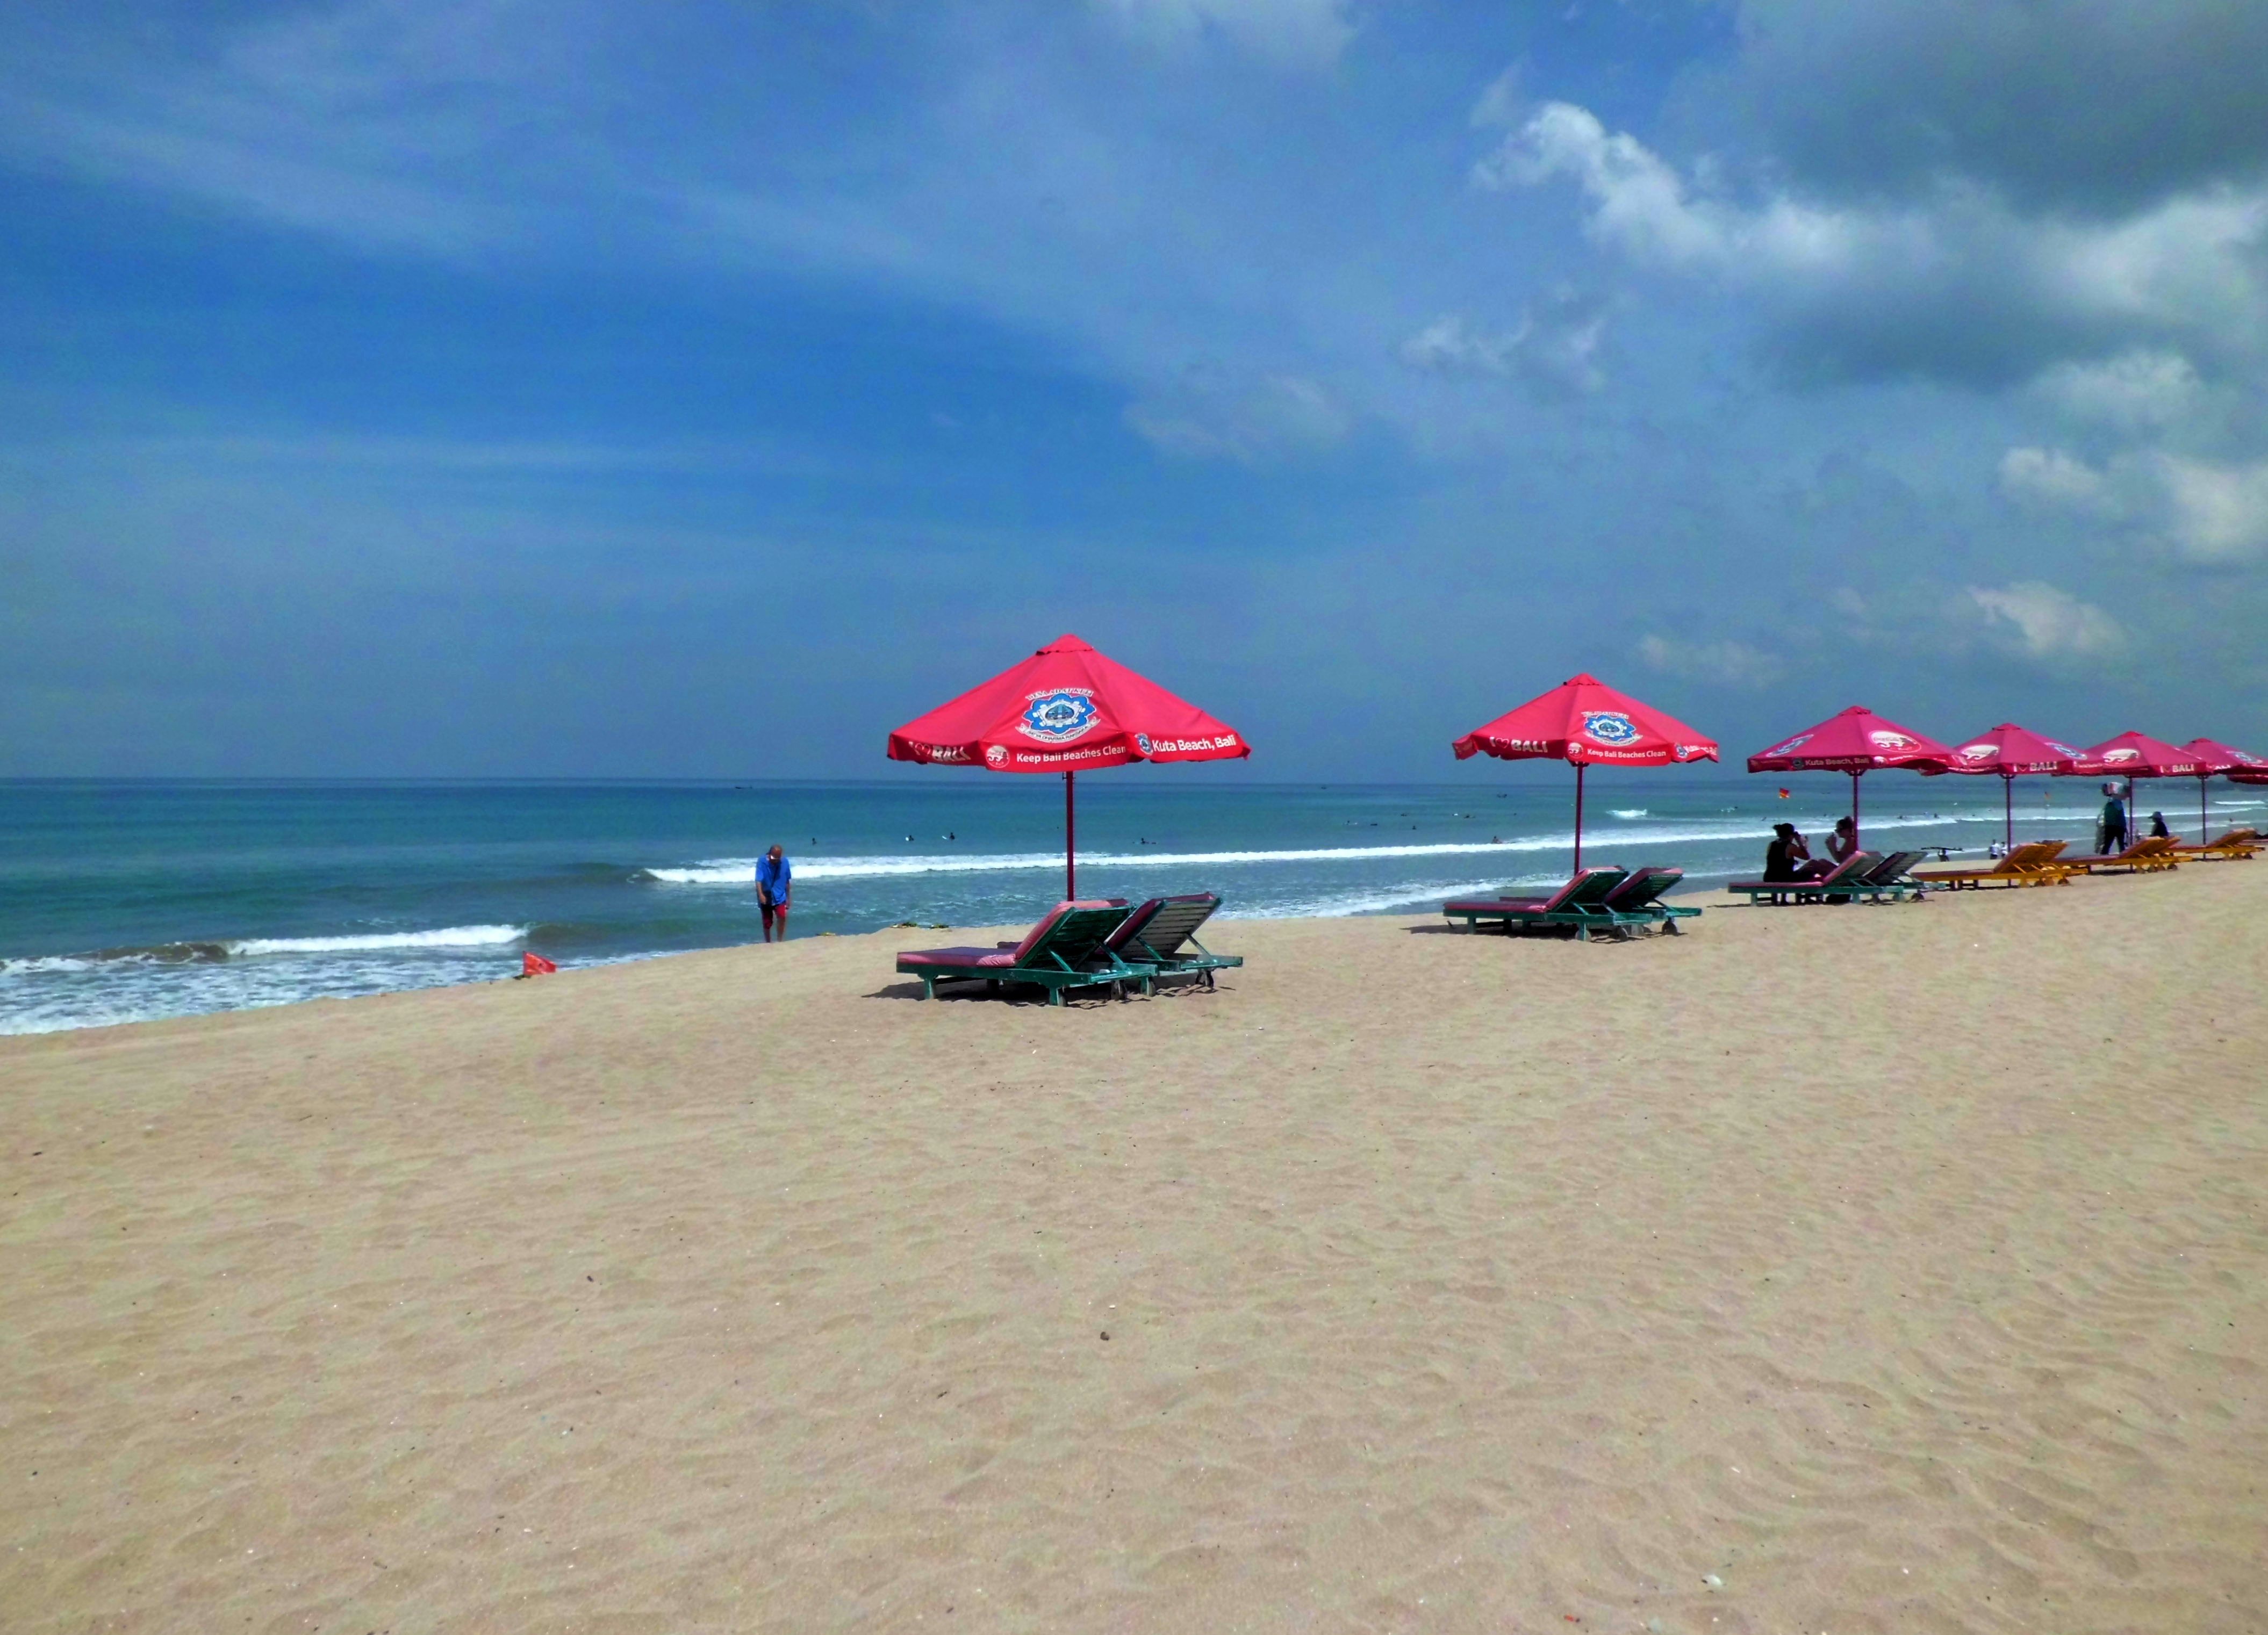
beach, landscape, sea, coast, nature, sand, ocean, desert, shore, summer, vacation, bay, romantic, body of water, indonesia, cape, destination, bali, kuta, pantai kuta